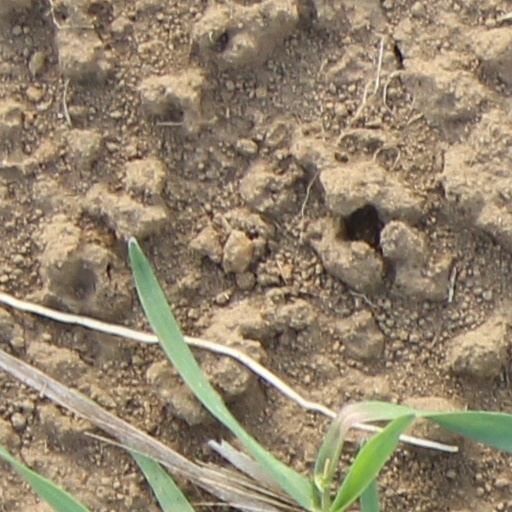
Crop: wheat